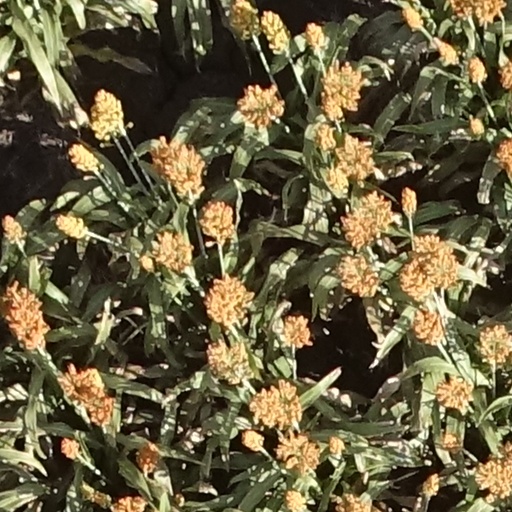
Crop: sorghum